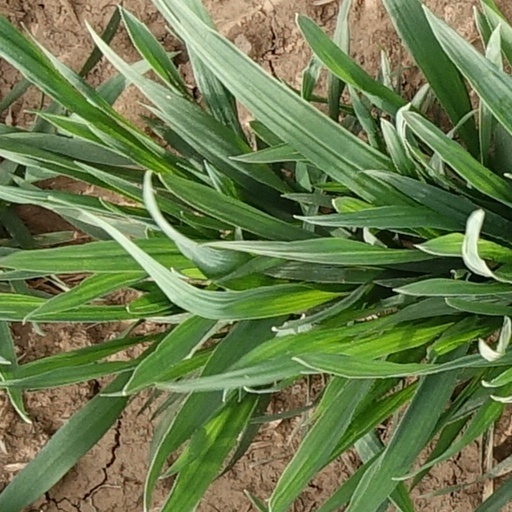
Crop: wheat